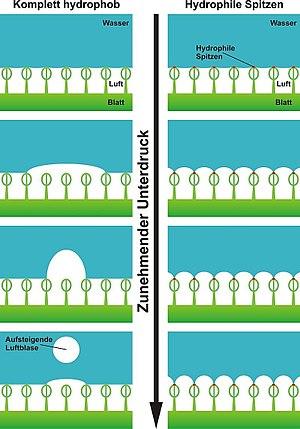
Illustration schématique de la stabilisation de couches d’air sous l’eau par des cellules terminales hydrophiles (Salvinia-Paradoxe).
En physique, l’effet Salvinia est un phénomène qui rend une surface superhydrophobe en la recouvrant d'une couche stable quand elle est immergée dans l'eau. Son nom vient du genre de la fougère aquatique Salvinia qui utilise cette technique pour flotter.